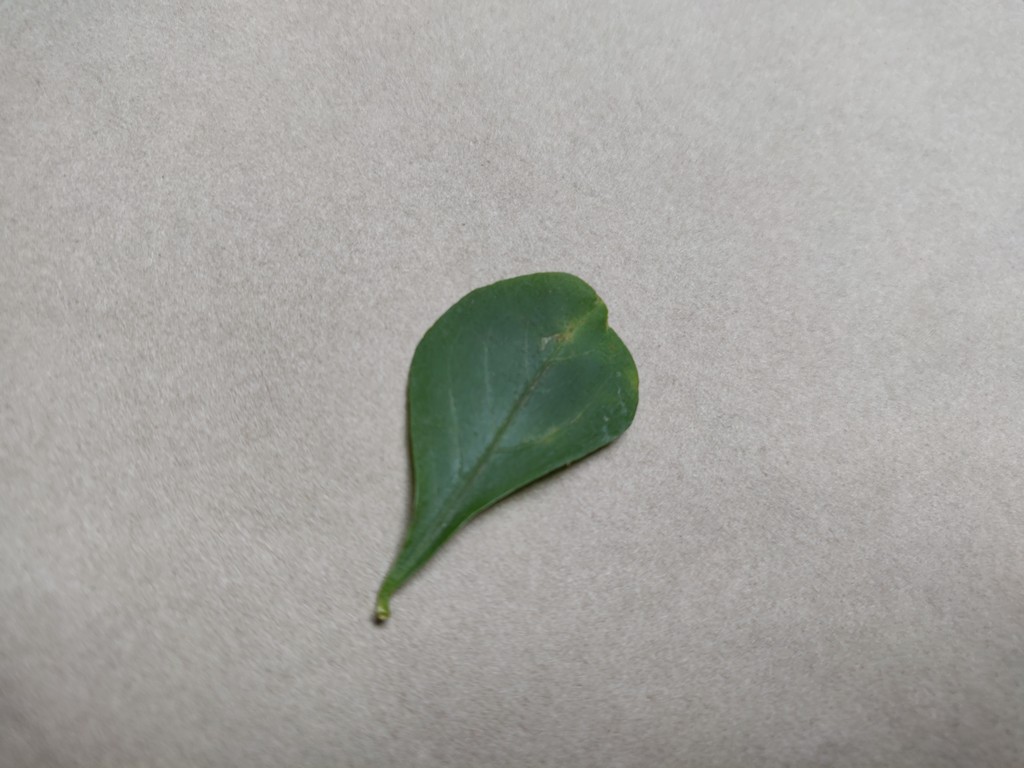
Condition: Unhealthy
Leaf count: single
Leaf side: front